Richard's pipit

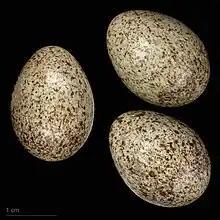
"Anthus richardi" - MHNT

The nest is made of grass or moss and is built on the ground under a grass tussock.